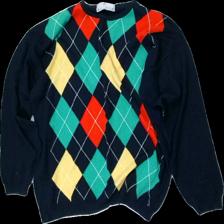
View: front
Type: Sweater
Category: Ladies
Brand: Not in the list
Brand text on label: pret a porter
Colors: Blue, Green, Red
Material: 52% cott 48% acryl
Pattern: Checkered print
Cut: Regular
Size: 40
Stains: Major
Price range: <50
Recommended usage: Export